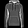
Label: Pullover